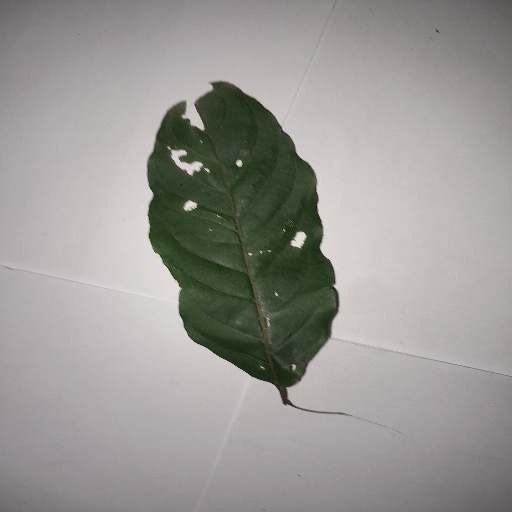
Species: HariTaki
Leaf condition: Shot Hole